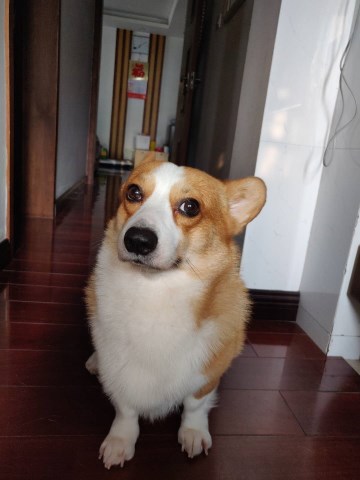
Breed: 2909-n000116-Cardigan